Gangnam Beauty

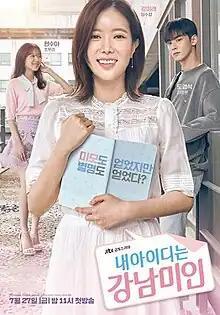
Promotional poster

 is a 2018 South Korean television series starring Im Soo-hyang, Cha Eun-woo, Jo Woo-ri and Kwak Dong-yeon. Based on the webtoon of the same name published in 2016 by Naver, it centers on the life of a college student who had cosmetic surgery to evade ongoing derision from her bullies. However, her decision seems to backfire as her peers ridicule her artificial look. The title of the webtoon and of the TV series alludes to the Korean word "gangnammiin" ("Gangnam beauty"), a derogatory term in South Korea for people who are attractive but look as if they went through a number of plastic surgeries for a pretty face, a hot body or both.